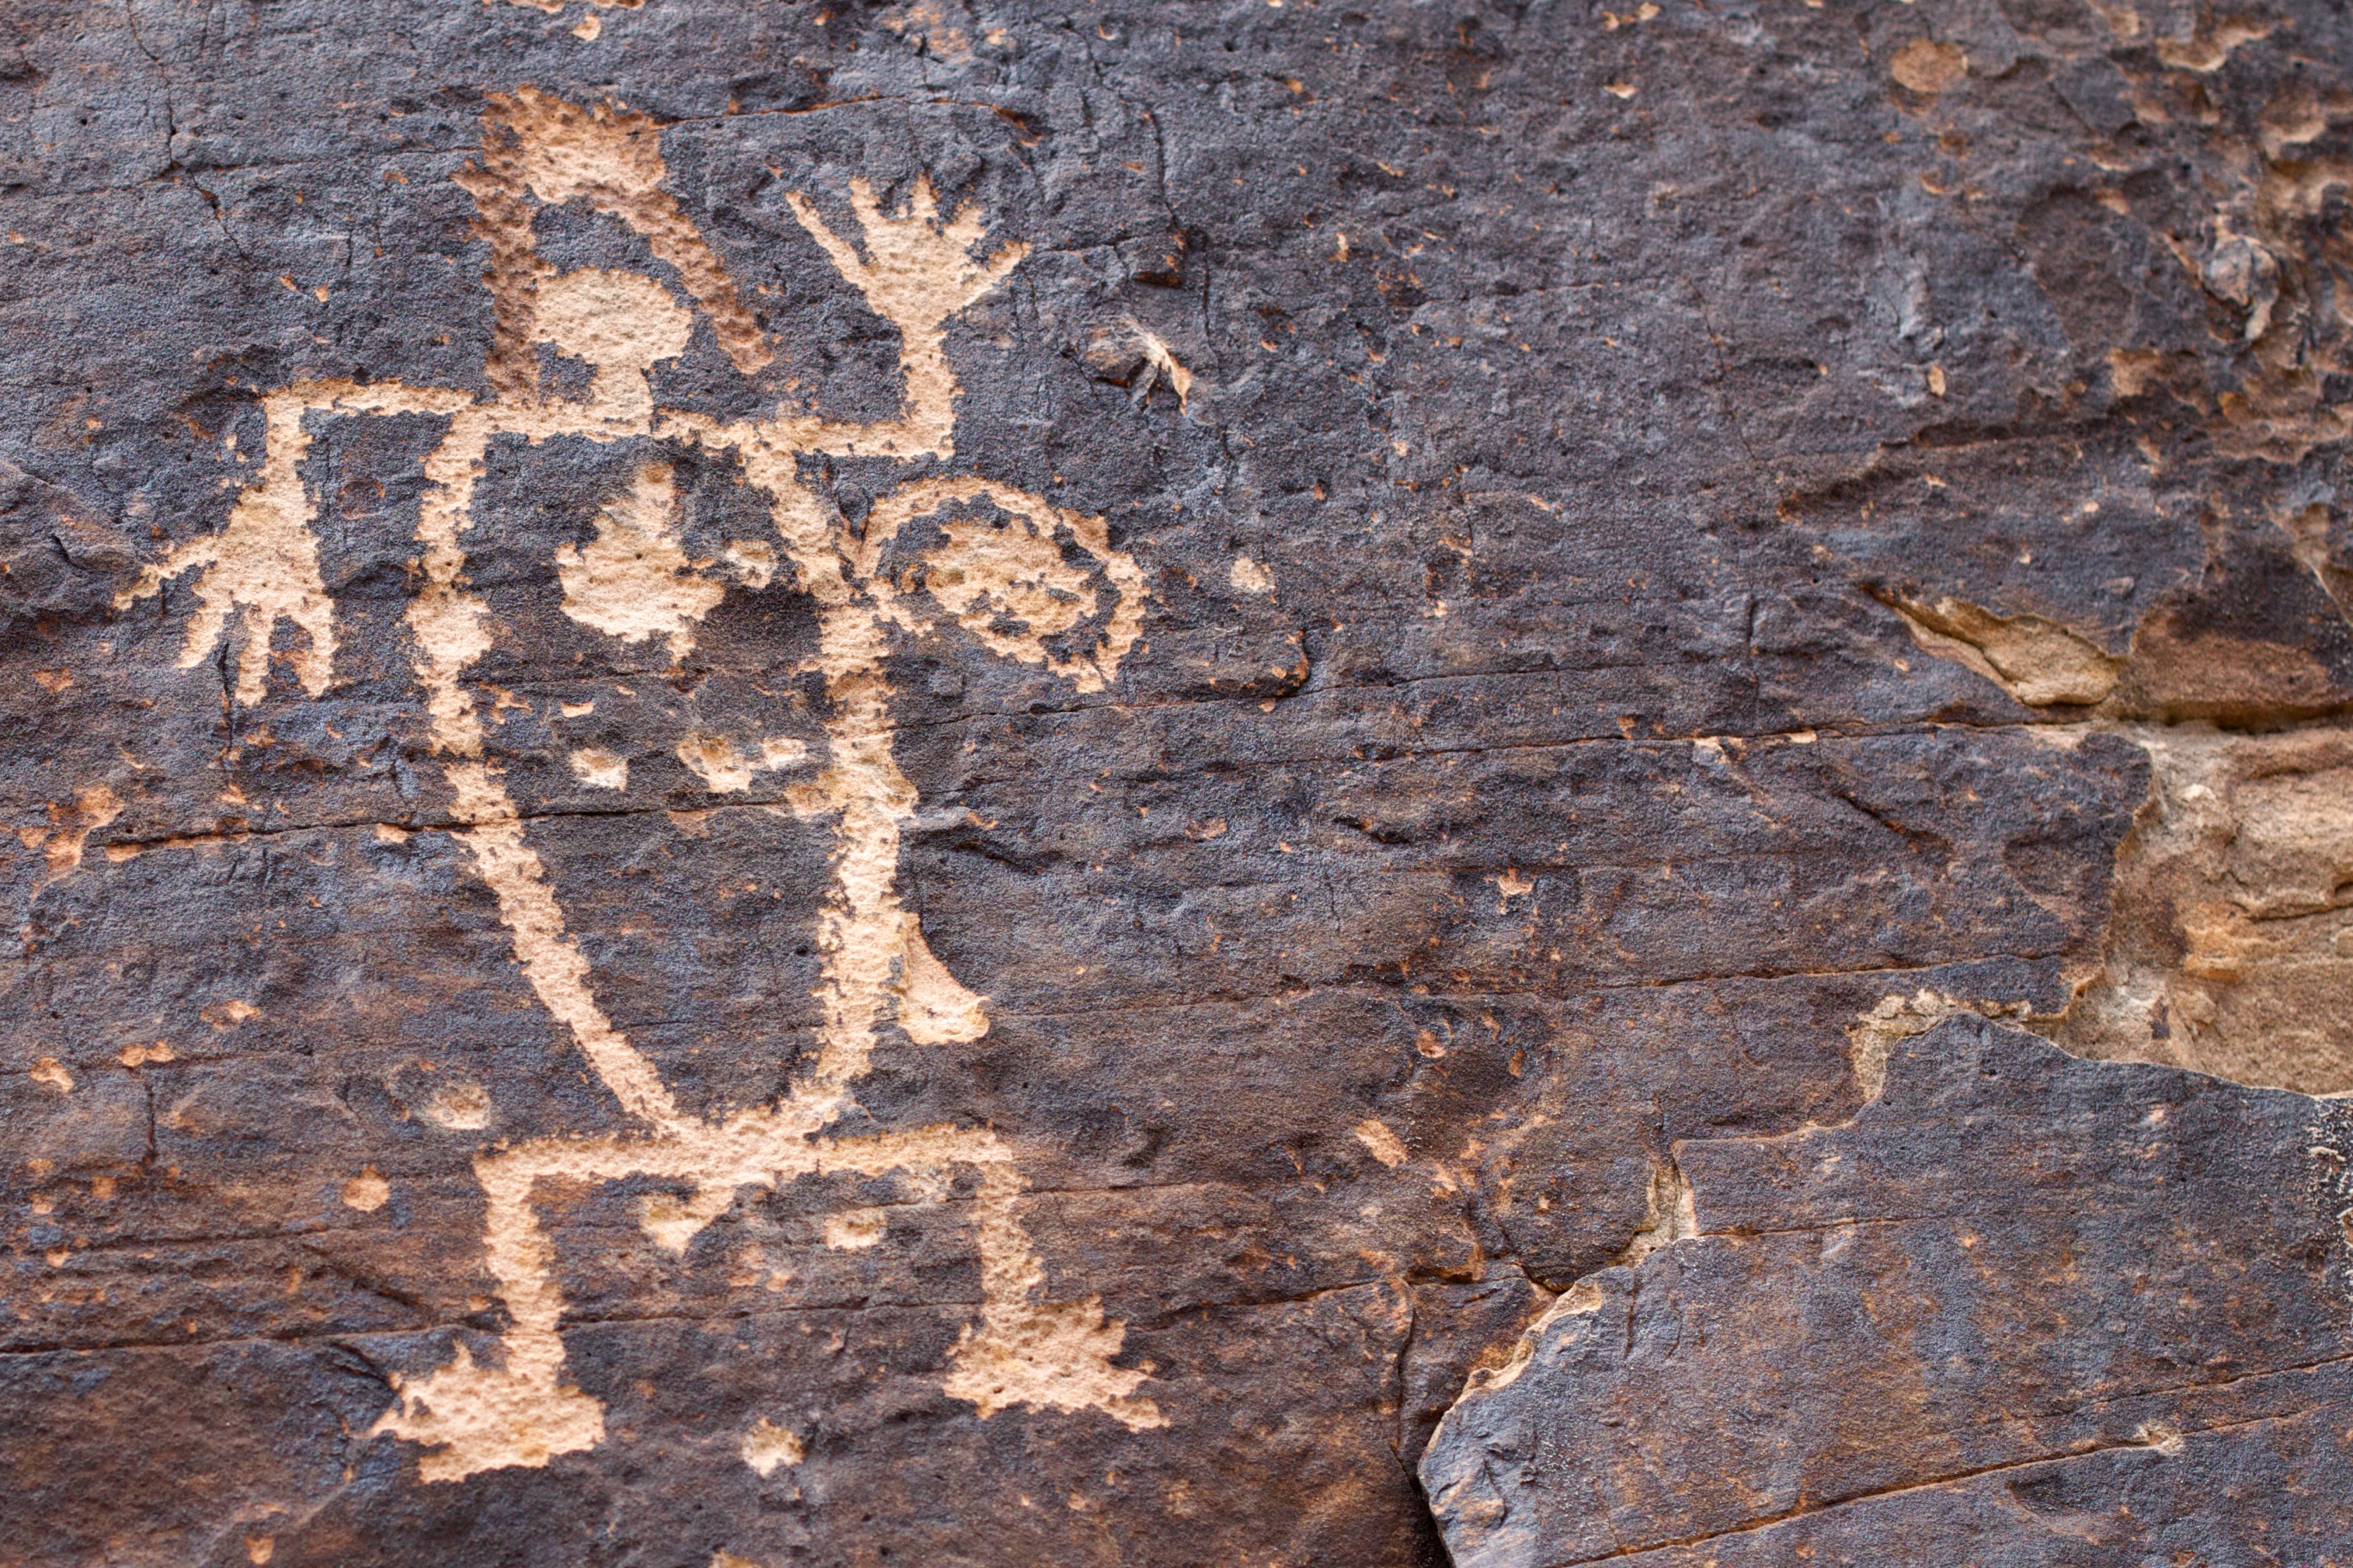
rock, wood, texture, wall, soil, material, geology, petroglyph, rockartranch, ancient history